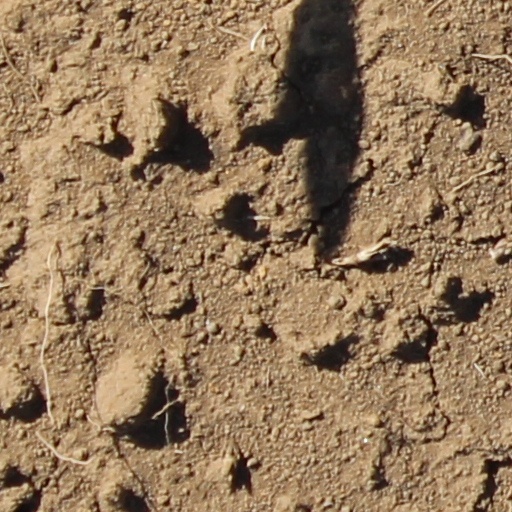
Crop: wheat